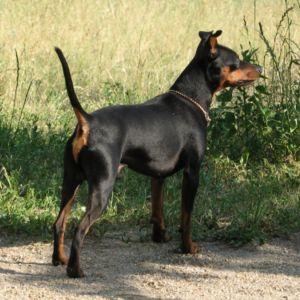
Le chien ratier est un chien destiné à la chasse aux rats et autres petits mammifères nuisibles. Plusieurs races furent ainsi sélectionnés pour leur qualité à chasser et tuer ces rongeurs.